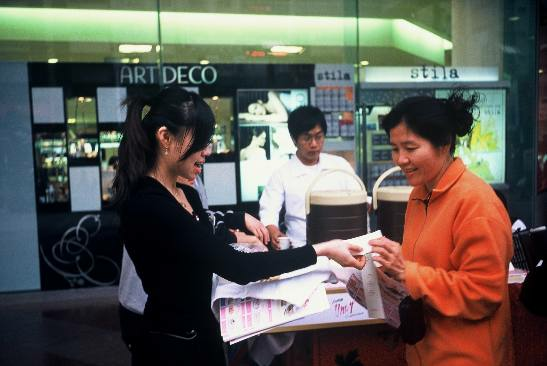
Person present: Yes